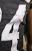
Number: 4